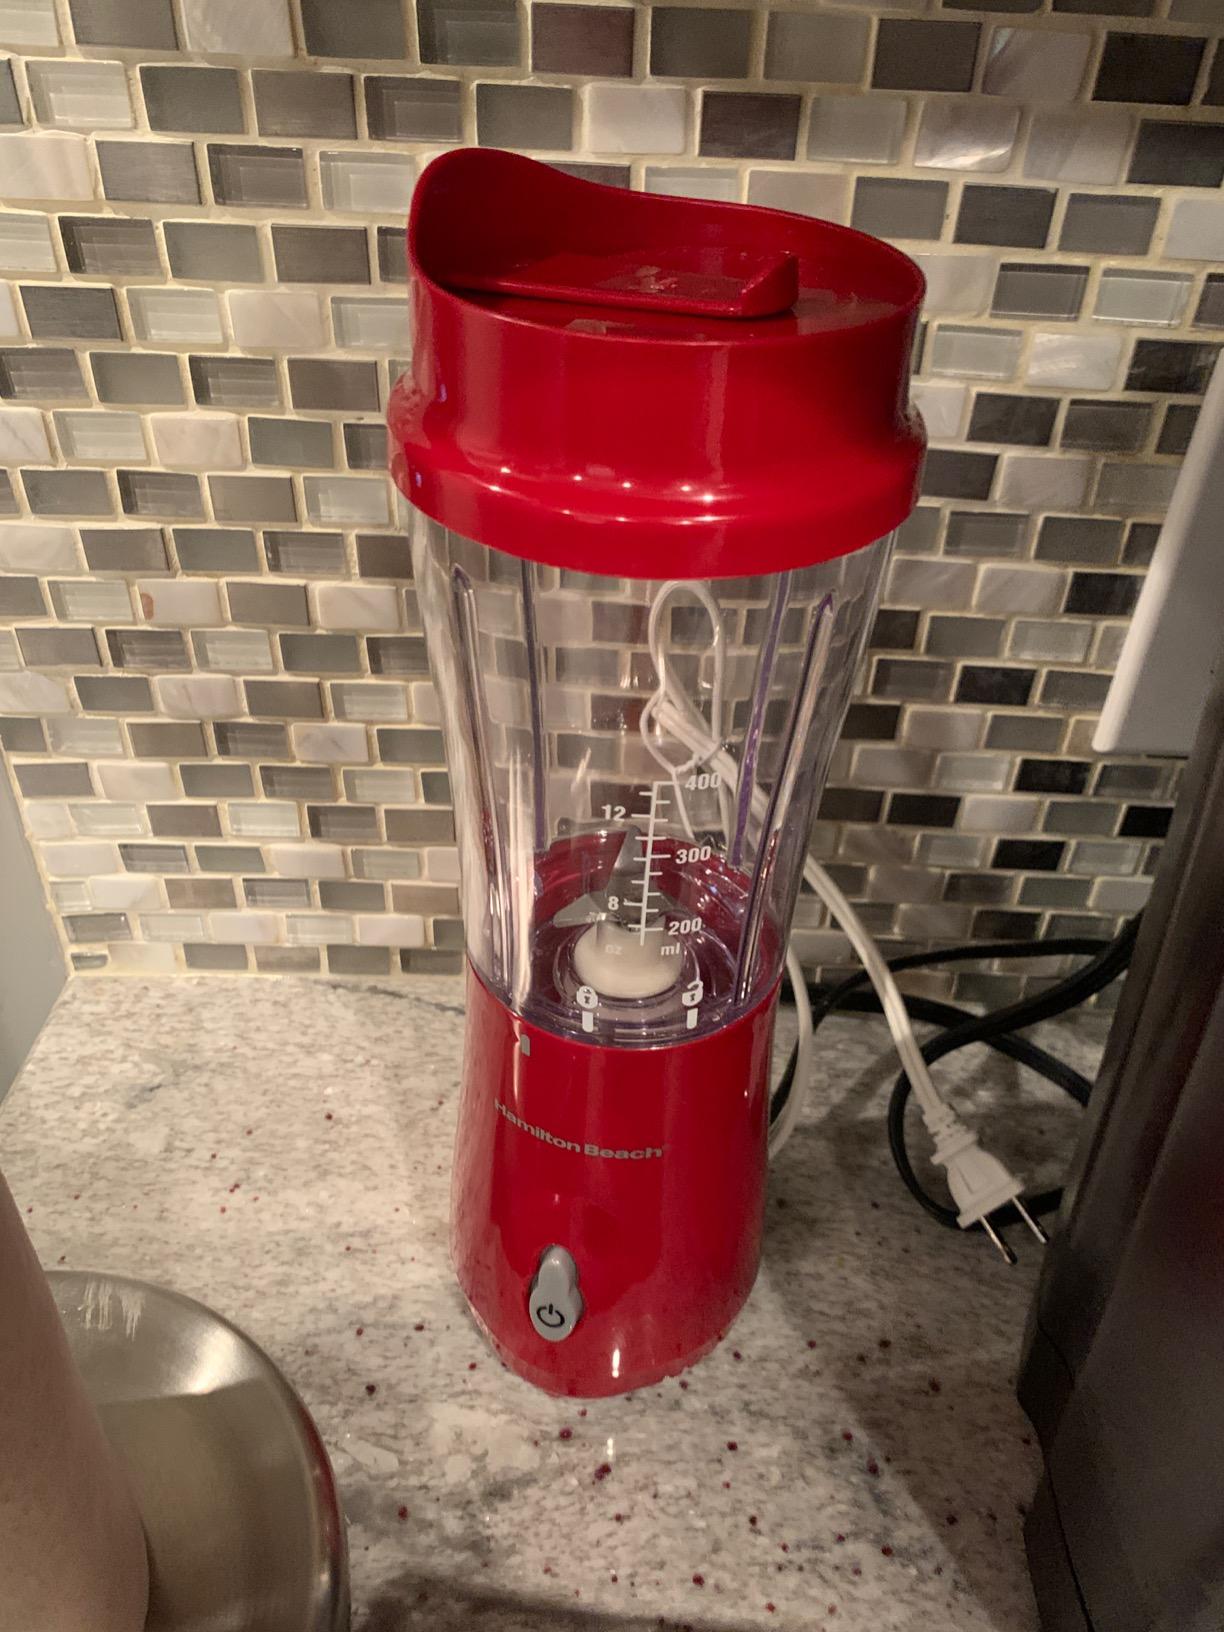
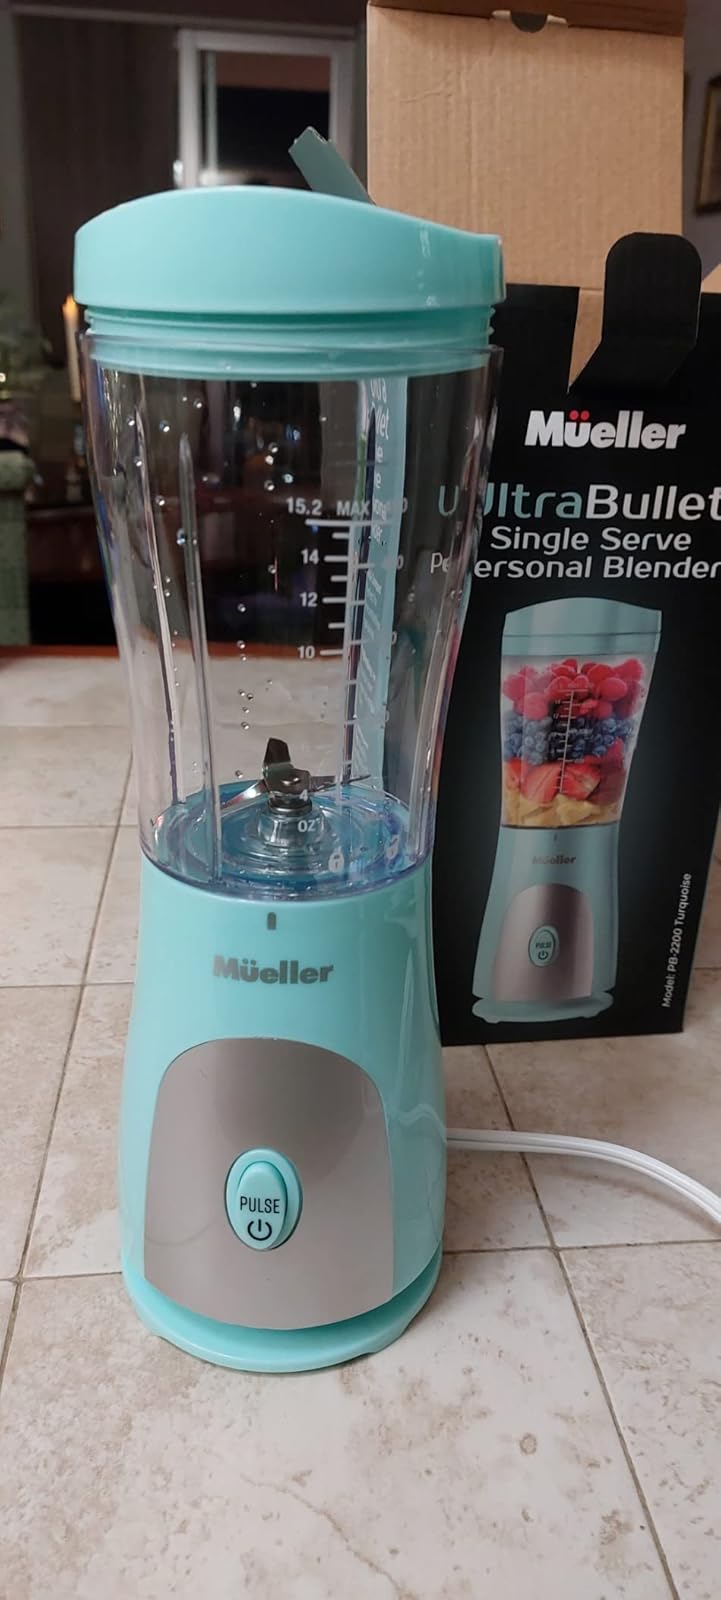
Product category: items_blender
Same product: no